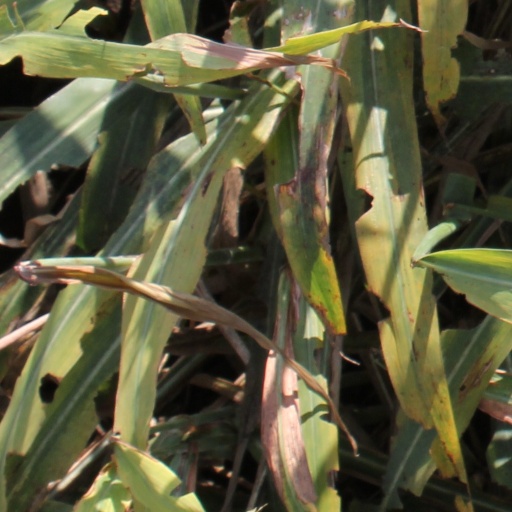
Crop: sorghum